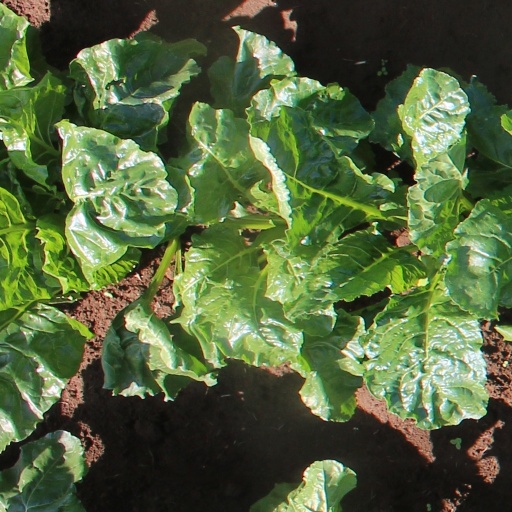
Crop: sugar beet